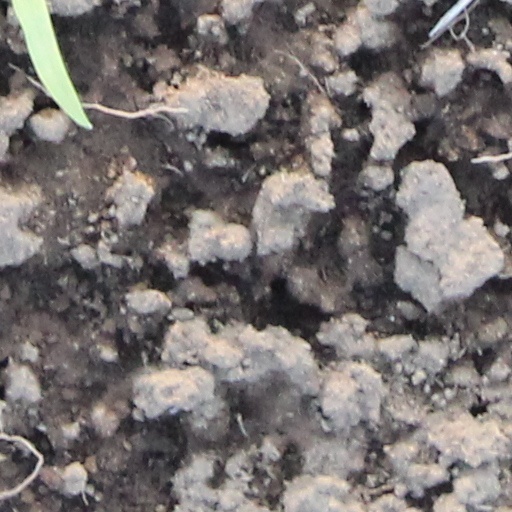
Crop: wheat